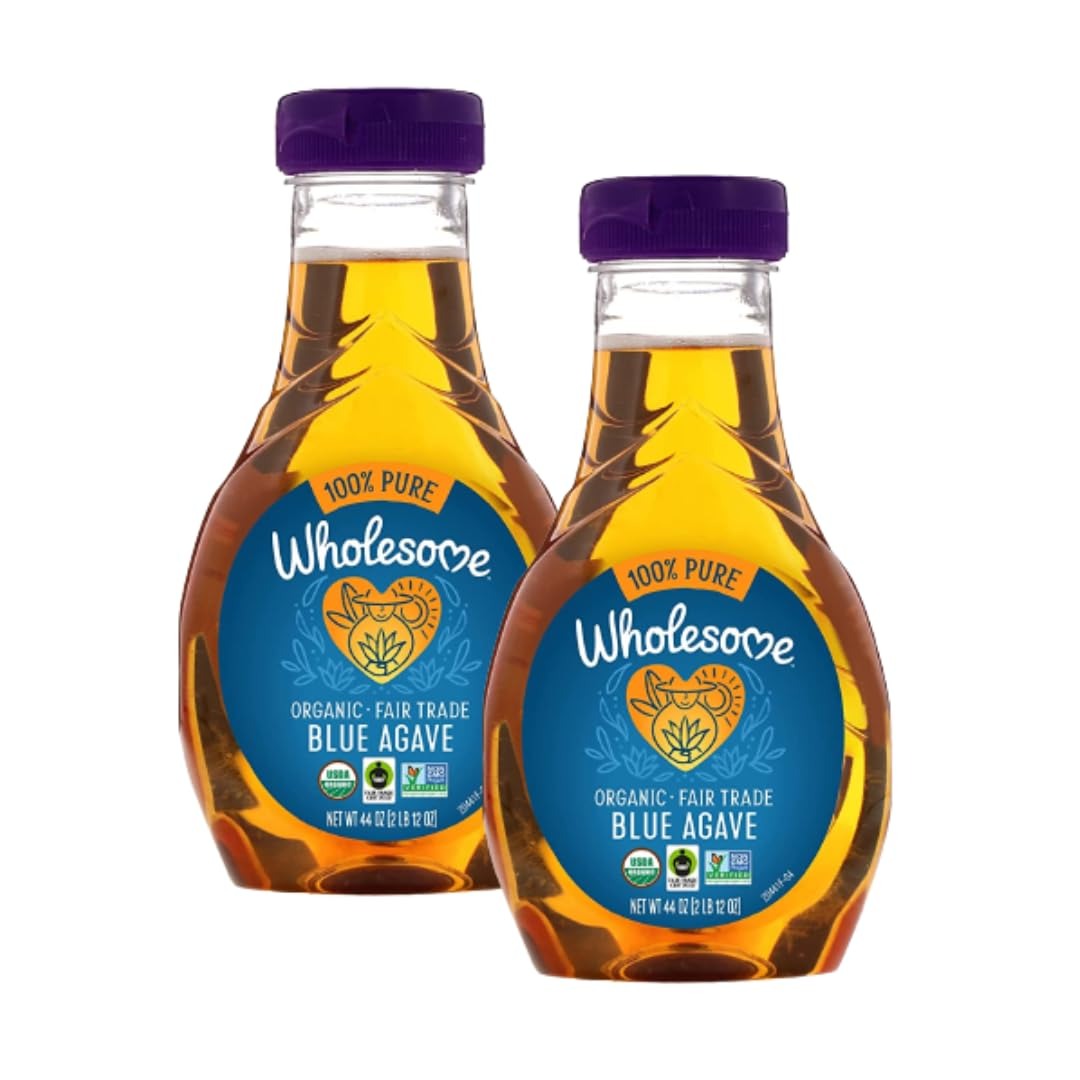
Item Name: Wholesome Sweeteners 44-Ounce Organic Blue Agave Nectar, Fair Trade, 100% Pure, Non GMO, Gluten Free & Vegan, 2 Pack
Bullet Point 1: DELICIOUSLY SWEET INGREDIENTS: Wholesome Organic Blue Agave Nectar is 100% pure, minimally processed and contains one simple ingredient.
Bullet Point 2: USAGE: Our organic agave nectar is 25% sweeter than sugar. We love it in cocktails and mocktails, as well as in baking and drizzling on top of breakfast treats.
Bullet Point 3: SOURCING: Our organic agave nectar is sustainably grown and harvested in Mexico. Juice from the pina is then heated, filtered and bottled.
Bullet Point 4: CERTIFIABLE QUALITY: USDA Organic, Fair Trade Certified, Non-GMO Project Verified, Kosher Certified, Gluten Free, and Vegan
Bullet Point 5: WHOLESOME MISSION: We are on a mission to create positive meaningful change by bringing bakers, makers and farmers together through better food. We believe everyone deserves All the Best - in your baking and making, for our farmers and for our planet.
Value: 88.0
Unit: Fl Oz

Price: 29.15